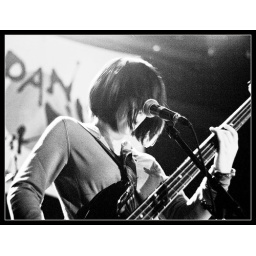
JinnyOops! is an all girl indie punk rock band from Sakai city in Osaka.